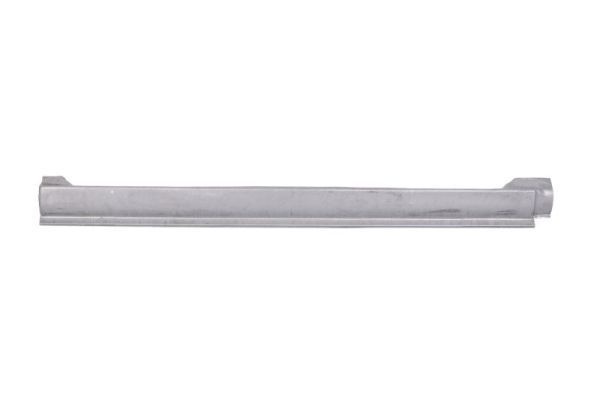
Oviaukon pelti - 6505-06-5088003P
Brand: BLIC
Category: Arts & Entertainment > Hobbies & Creative Arts > Musical Instrument & Orchestra Accessories > Woodwind Instrument Accessories > Recorder Accessories > Recorder Cases